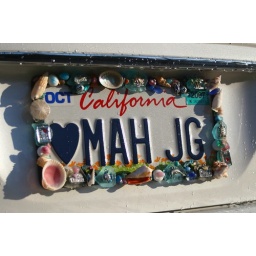
A colorful ocean theme license plate frame surrounds a &amp;quot;MahJongg&amp;quot; vanity plate in California.